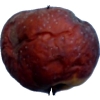
Label: apples